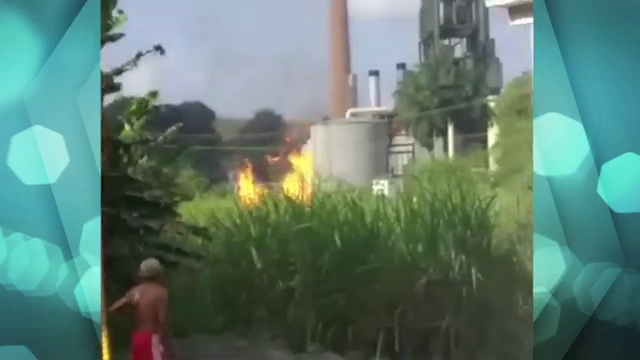
Fire: yes
Smoke: no